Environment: lab
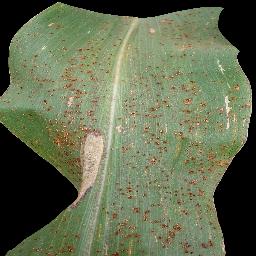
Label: common_rust